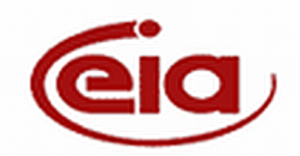
Logo de l'Agence d'Information sur l'Energie des Etats-Unis.
L'Agence d'information sur l'énergie, créée par le Congrès des États-Unis en 1977, est l'agence indépendante de la statistique au sein du ministère de l'énergie des États-Unis.